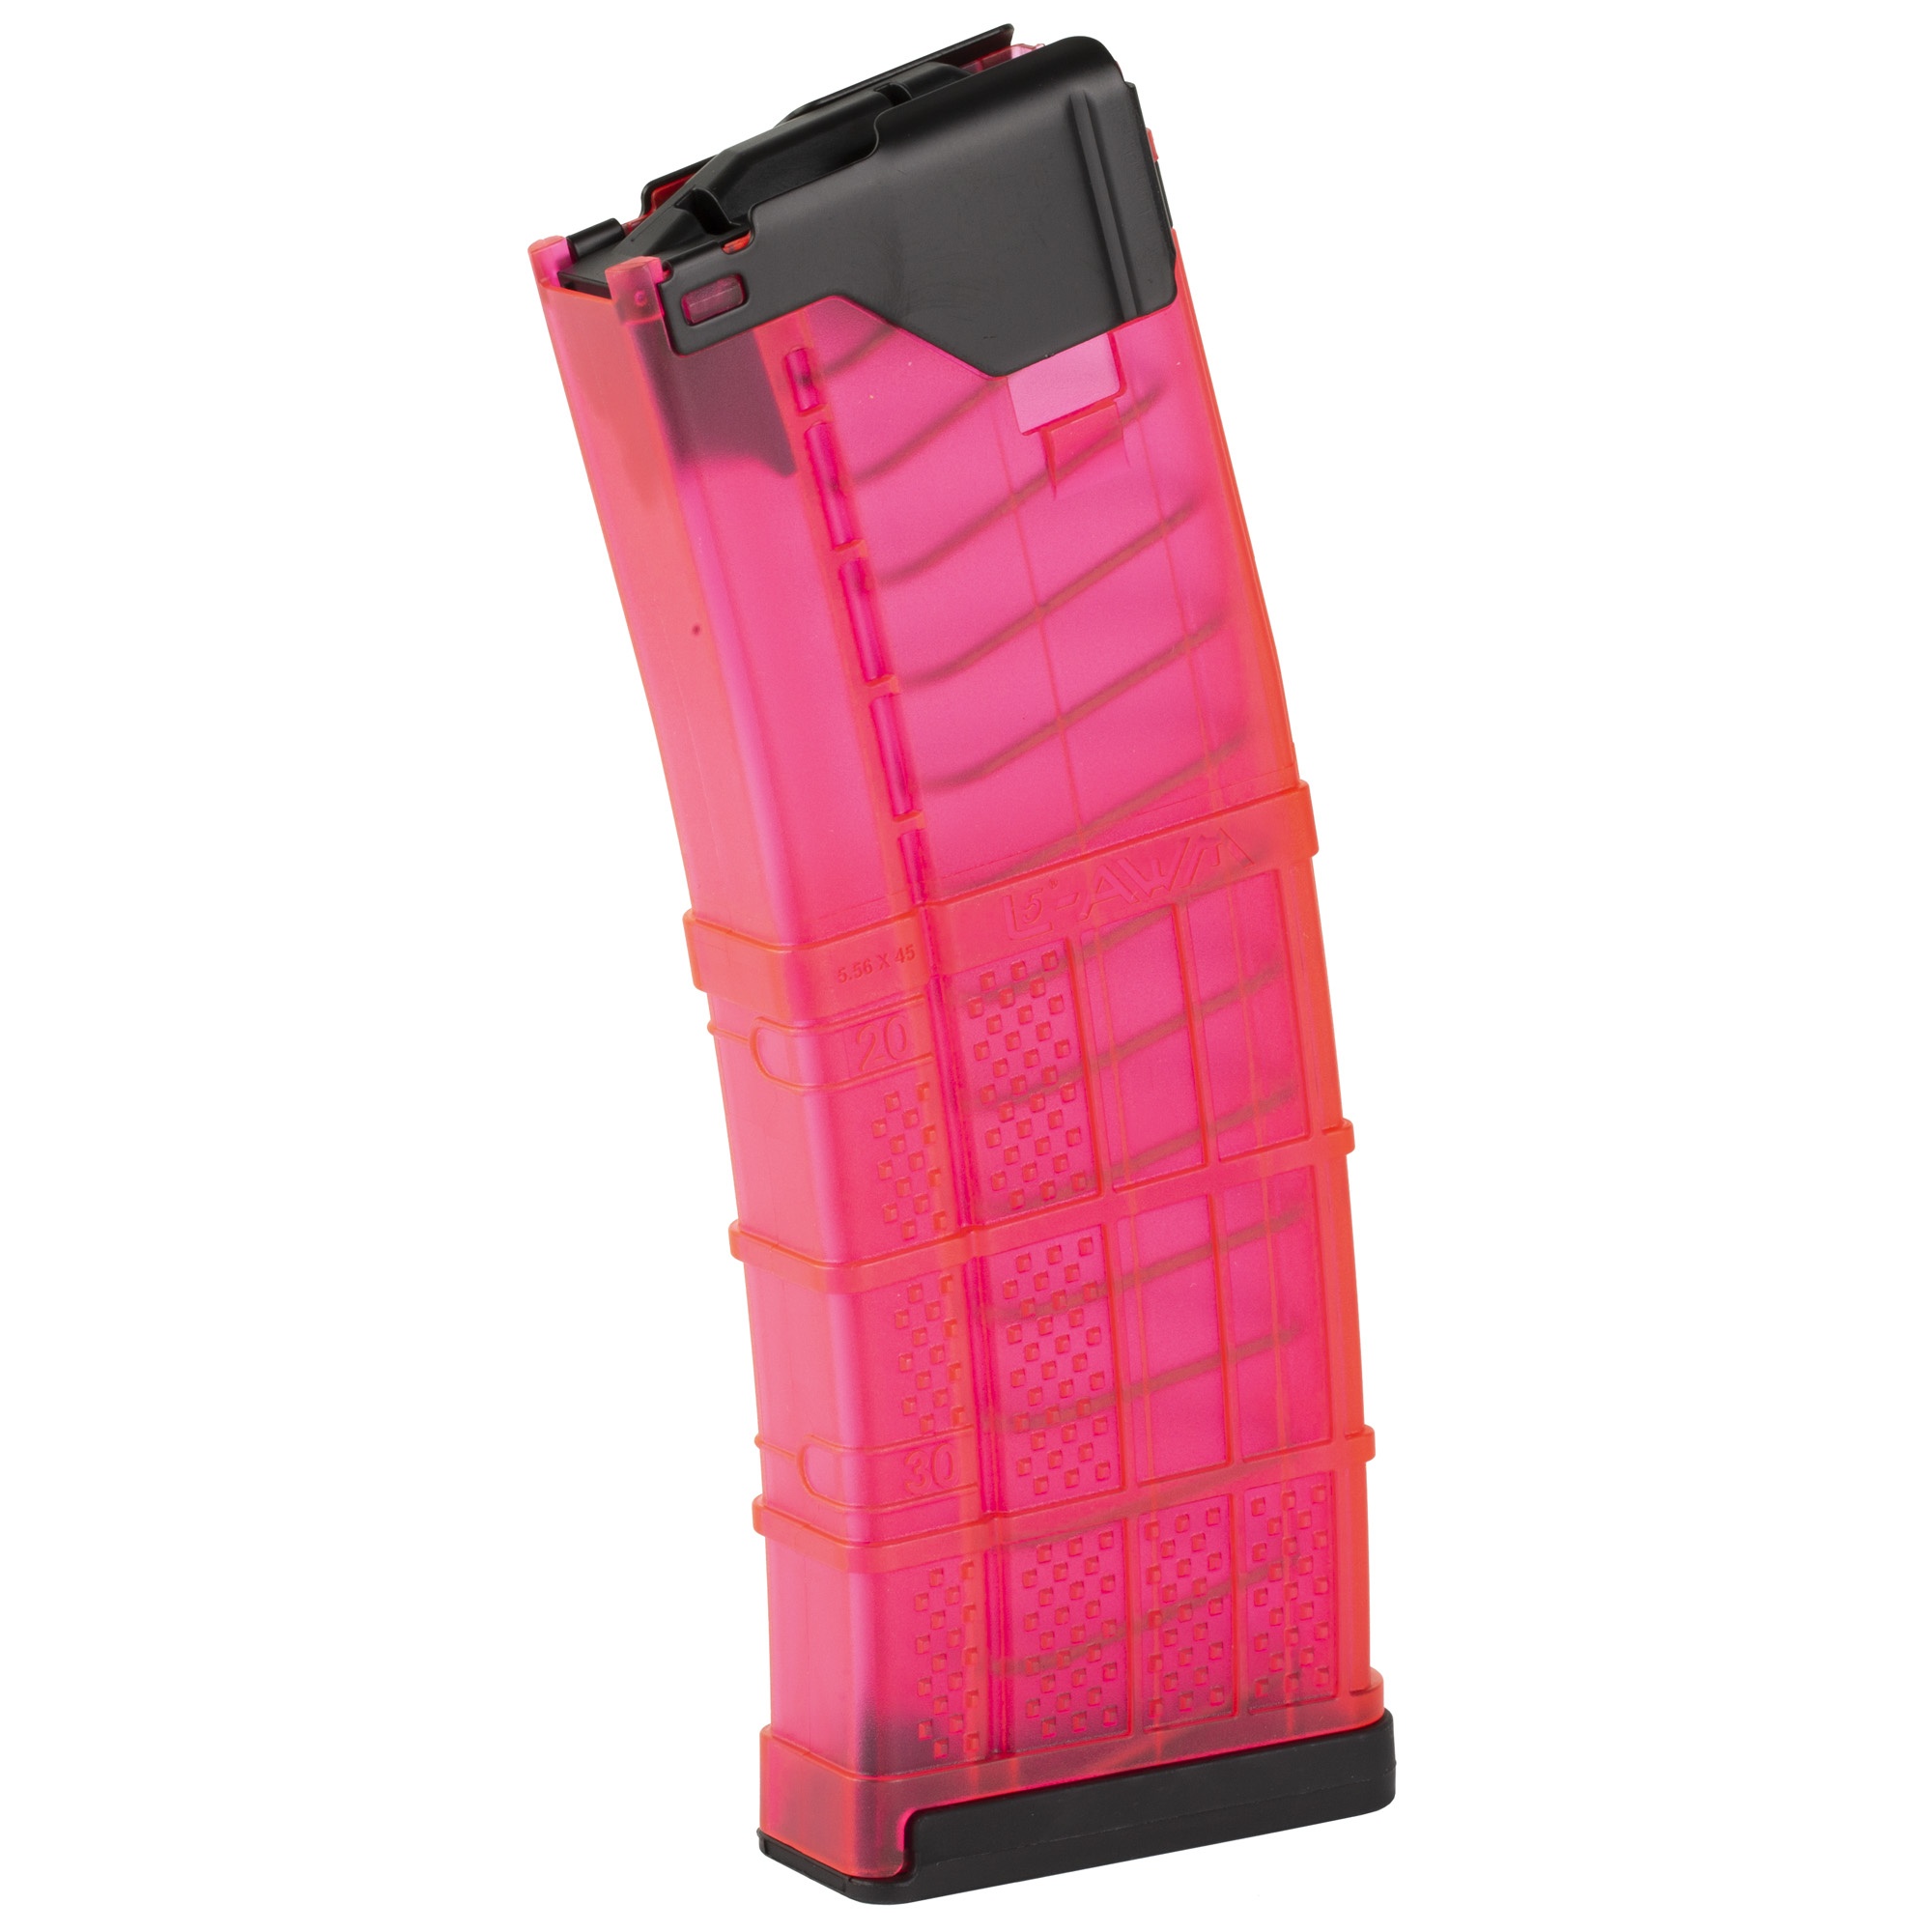
Lancer L5awm 223rem 30rd Trans Pink
Lancer set out to design a better 5.56 magazine; one with the reliability of steel, and the durability and weight of polymer. The L5 Advanced Warfighter Magazine (AWM) features an exclusive hybrid design, utilizing a one-piece, hardened steel feed lip assembly that is molded into a proprietary polymer body with aggressive surface texturing to create the ultimate rifle magazine tough enough for military, law enforcement, and competition applications. Features : 30 - Round Capacity Precise Manufacturing Long Term Reliability Durable Construction High Capacity
Brand: Lancer Systems
Category: Sporting Goods > Outdoor Recreation > Hunting & Shooting > BB Guns & Accessories